USS Schley (DD-103)

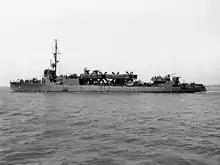
USS "Schley" off Mare Island, October 1943

"Schley" sailed from San Diego on 10 October 1918 for the east coast and, on 12 November, departed New York for the Mediterranean Sea. On 24 January 1919 at Taranto, Italy, she embarked Rear Admiral Mark L. Bristol, Senior American Naval Officer in Turkey, and transported him to Constantinople. "Schley" next assumed duty in the Adriatic Sea, acting as station ship at Pola, Italy, from 17 February to 15 April, and then visiting Italian and Yugoslav ports on the Adriatic until heading for the United States on 2 July. "Schley" returned to San Diego on 8 September 1919 and, except for trips to San Francisco for repairs, remained there until she was placed out of commission, in reserve, on 1 June 1922.